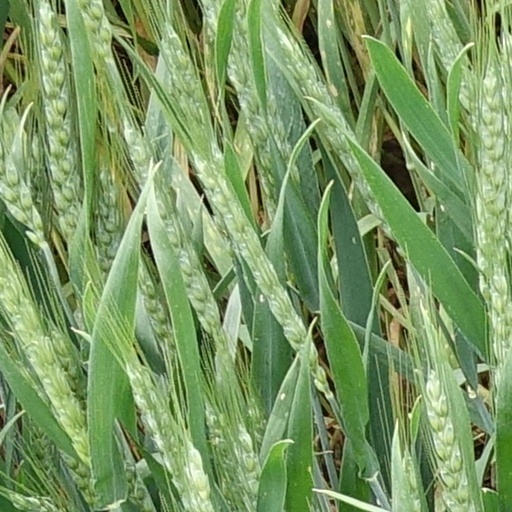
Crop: wheat